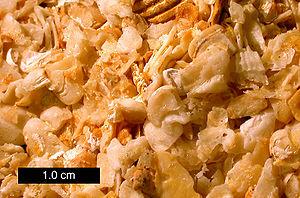
La Coquina est une roche sédimentaire calcaire formée essentiellement de coquilles incomplètement consolidées que l’on trouve sur des côtes de la Floride.